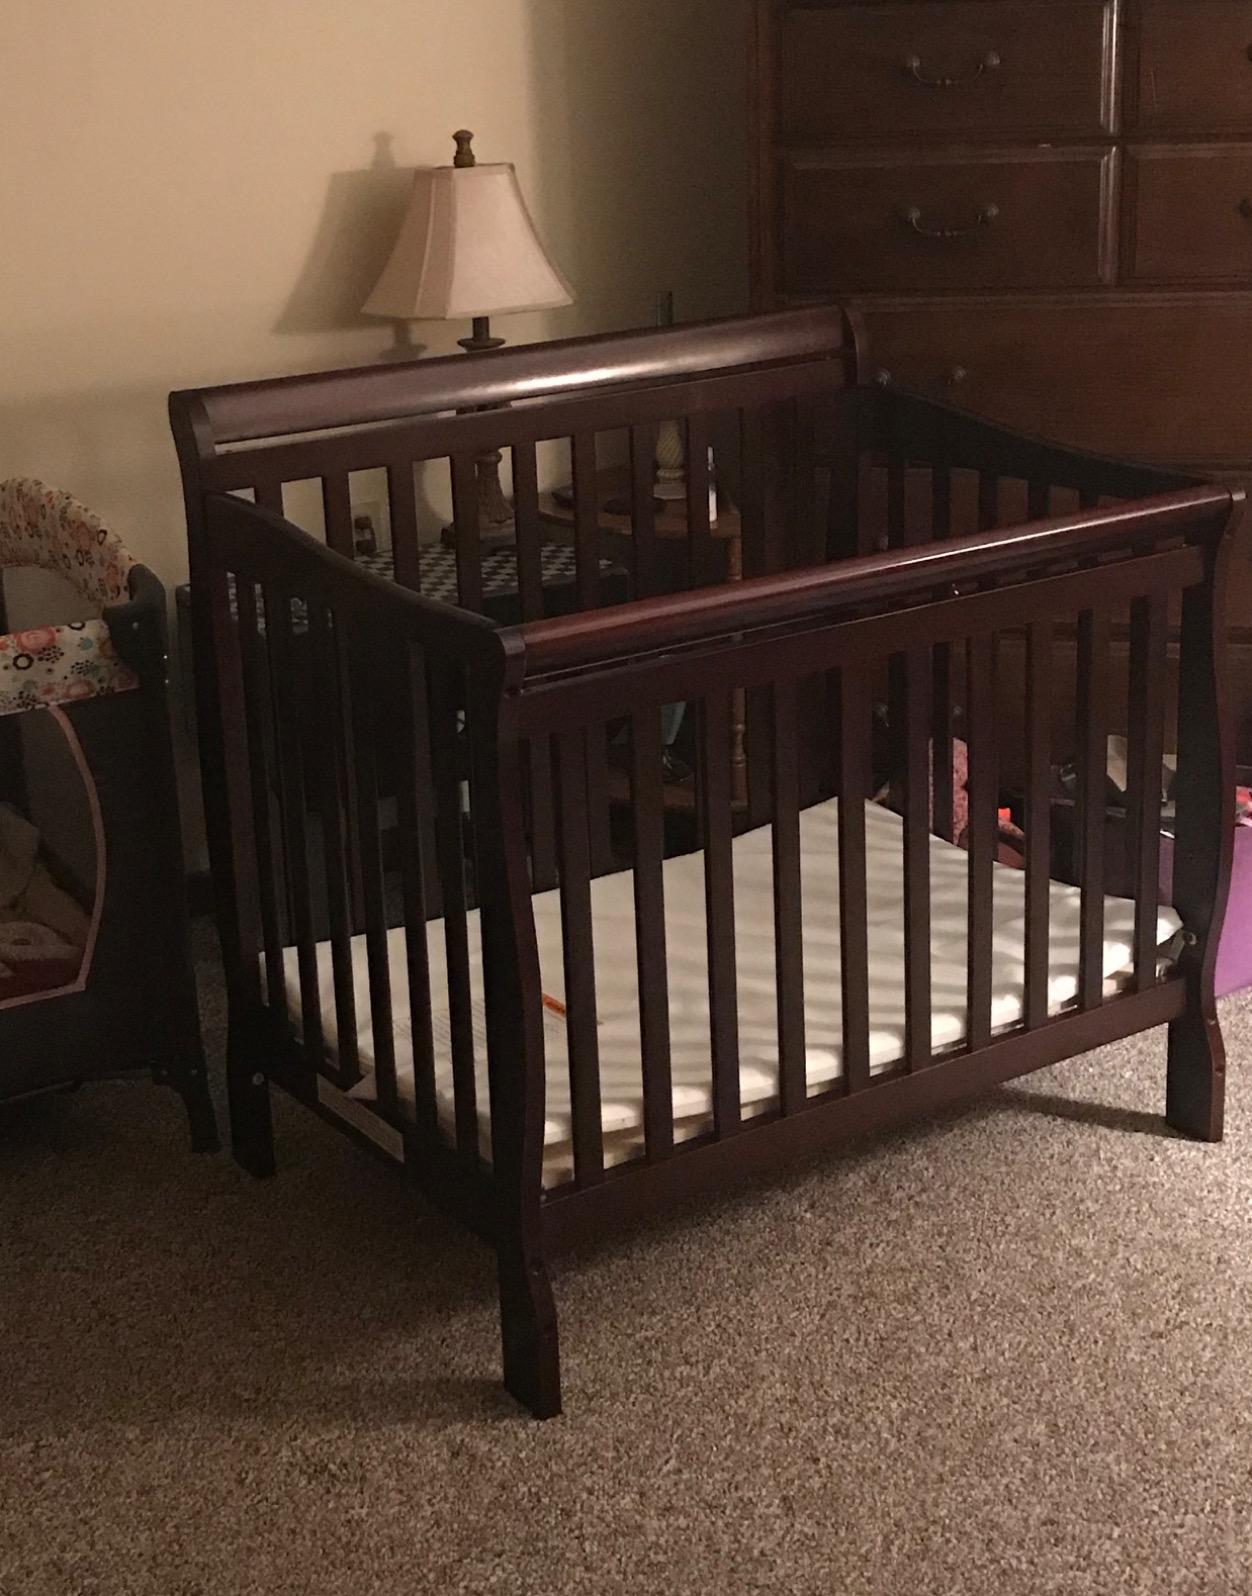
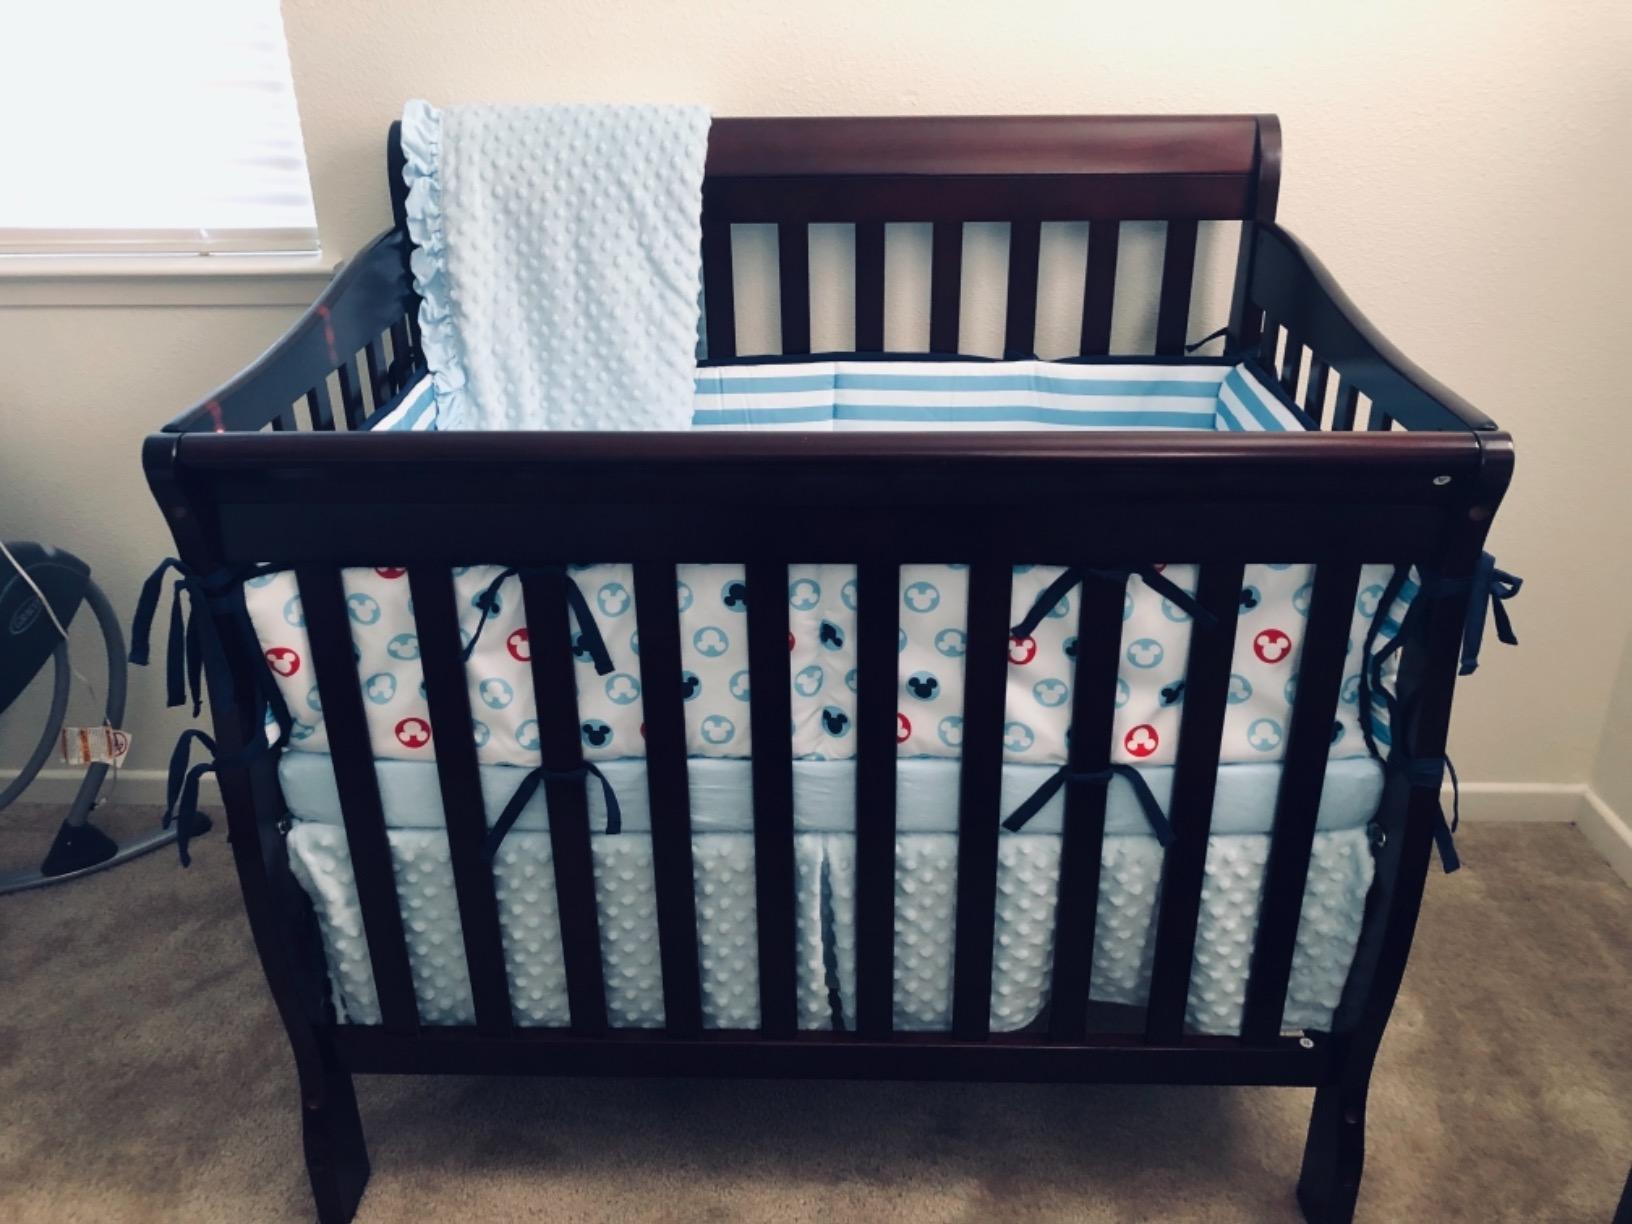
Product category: products_crib
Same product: yes